Digital sculpting

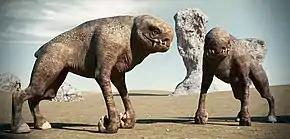
This rendering of two alien creatures shows the amount of photorealism achievable through digital sculpting in conjunction with other modeling, texturing, and rendering techniques.

Digital sculpting, also known as sculpt modeling or 3D sculpting, is the use of software that offers tools to push, pull, smooth, grab, pinch or otherwise manipulate a digital object as if it were made of a real-life substance such as clay.